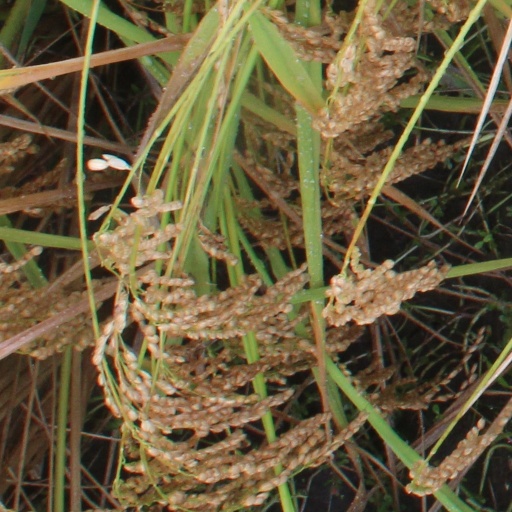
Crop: rice